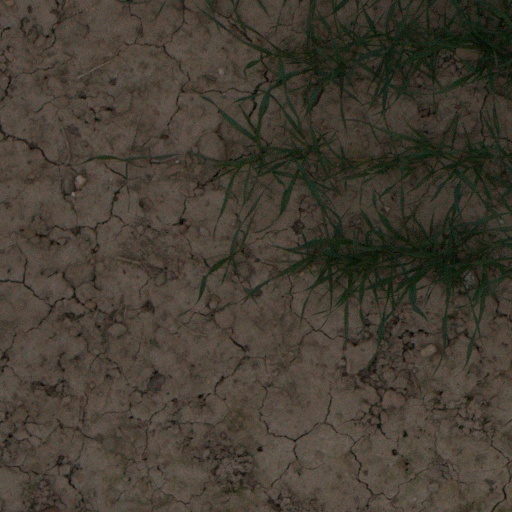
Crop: wheat